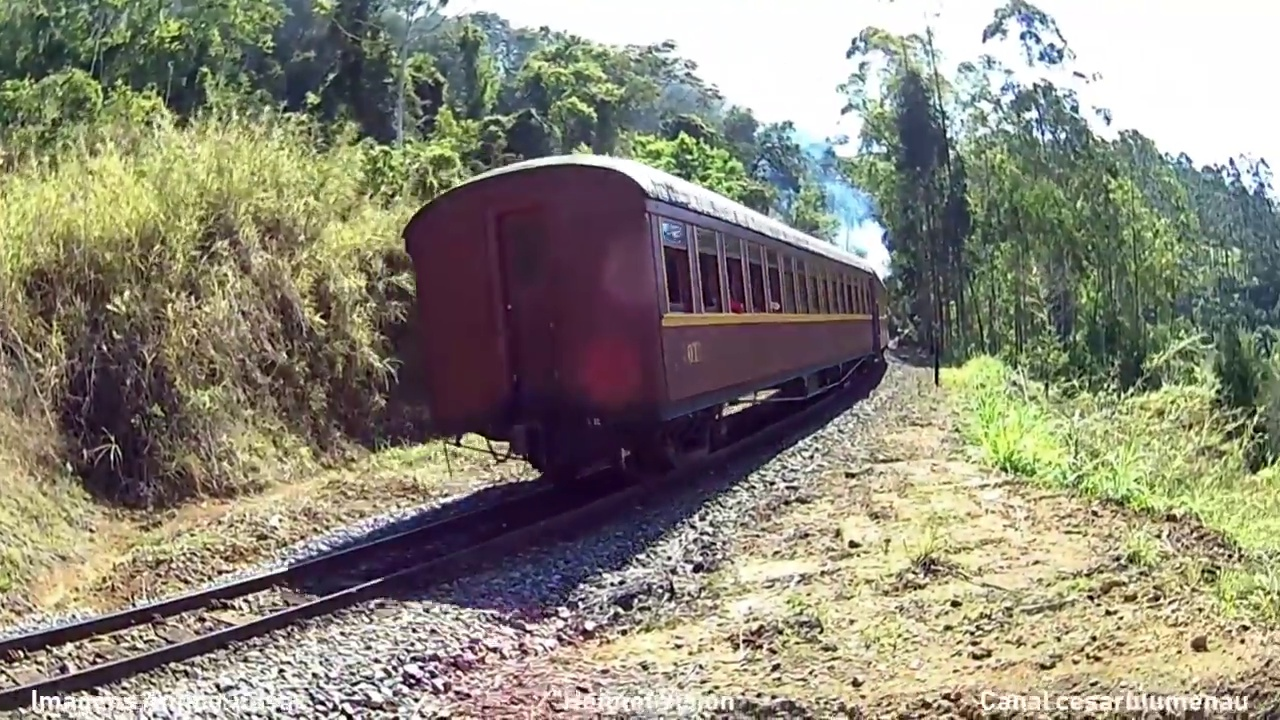
Fire: no
Smoke: yes